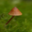
Label: mushroom